Tangiwai disaster

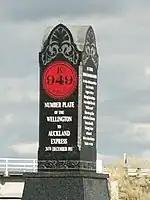
Tangiwai Memorial, showing the train engine number plate in 2006

After the incident, Cyril Ellis informed the train's guard, William Inglis, of what had happened. The two entered the sixth carriagewhich was then still balanced precariously on the bridge's edgein an attempt to save the passengers. While they were in the carriage, it tumbled off the bridge and Ellis and Inglis, with the assistance of the passenger John Holman, smashed a window and helped the passengers out of the first-class carriage. Out of the carriage's 24 occupants only one died, a 19-year-old girl who was trapped in her seat and drowned.